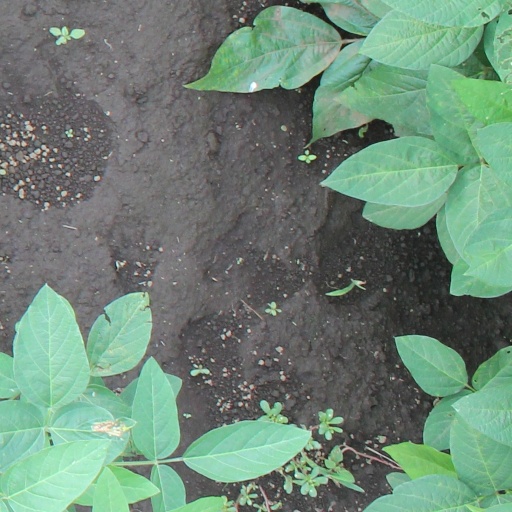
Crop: soybean